Temperate rainforests of the Russian Far East

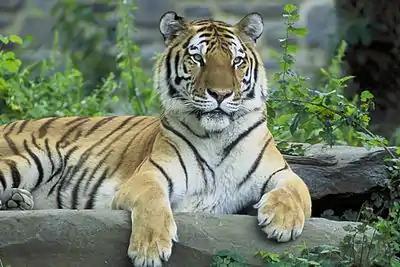
Amur (Siberian) tiger

Fire and logging constitute the primary disturbances in this area, both of which are occurring at an increasing frequency. Illegal logging practices, along with a political climate more favorable to multinational logging corporations has drastically increased the amount of timber taken per year. The occurrence of Korean pine in dominant forests has been declining as more common and more intense wildfires start to take their toll on the species, limiting its ability to recover and changing areas that were once dominated by old growth Korean pine to Mongolian oak and birch forests. Above 700–800 meters in altitude, the forest type transitions from broadleaf to coniferous, dominated by Jezo spruce and Manchurian fir. The further to the north, the altitudinal gradient decreases with the increase in latitude, resulting in coniferous forests at sea level at 47° N latitude.